China–India relations

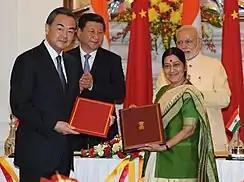
The Chinese leader and Indian Prime Minister witnessing the signing of a memorandum of understanding between the Chinese and Indian foreign affairs ministers on opening a new route for Indian pilgrimage (Kailash Mansarovar Yatra) to the Tibet Autonomous Region of the People's Republic of China, in New Delhi in 2014

Until 2008, the British Government's position remained the same as it had been since the Simla Accord of 1913: that China held suzerainty over Tibet but not sovereignty. Britain revised this view on 29 October 2008, when it recognized Chinese sovereignty over Tibet through its website. The Economist stated that although the British Foreign Office's website does not use the word sovereignty, officials at the Foreign Office said "it means that, as far as Britain is concerned, 'Tibet is part of China. Full stop.'" This change in Britain's position affects India's claim to its North Eastern territories, which rely on the same Simla Accord that Britain's prior position on Tibet's sovereignty was based upon.